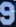
Number: 9